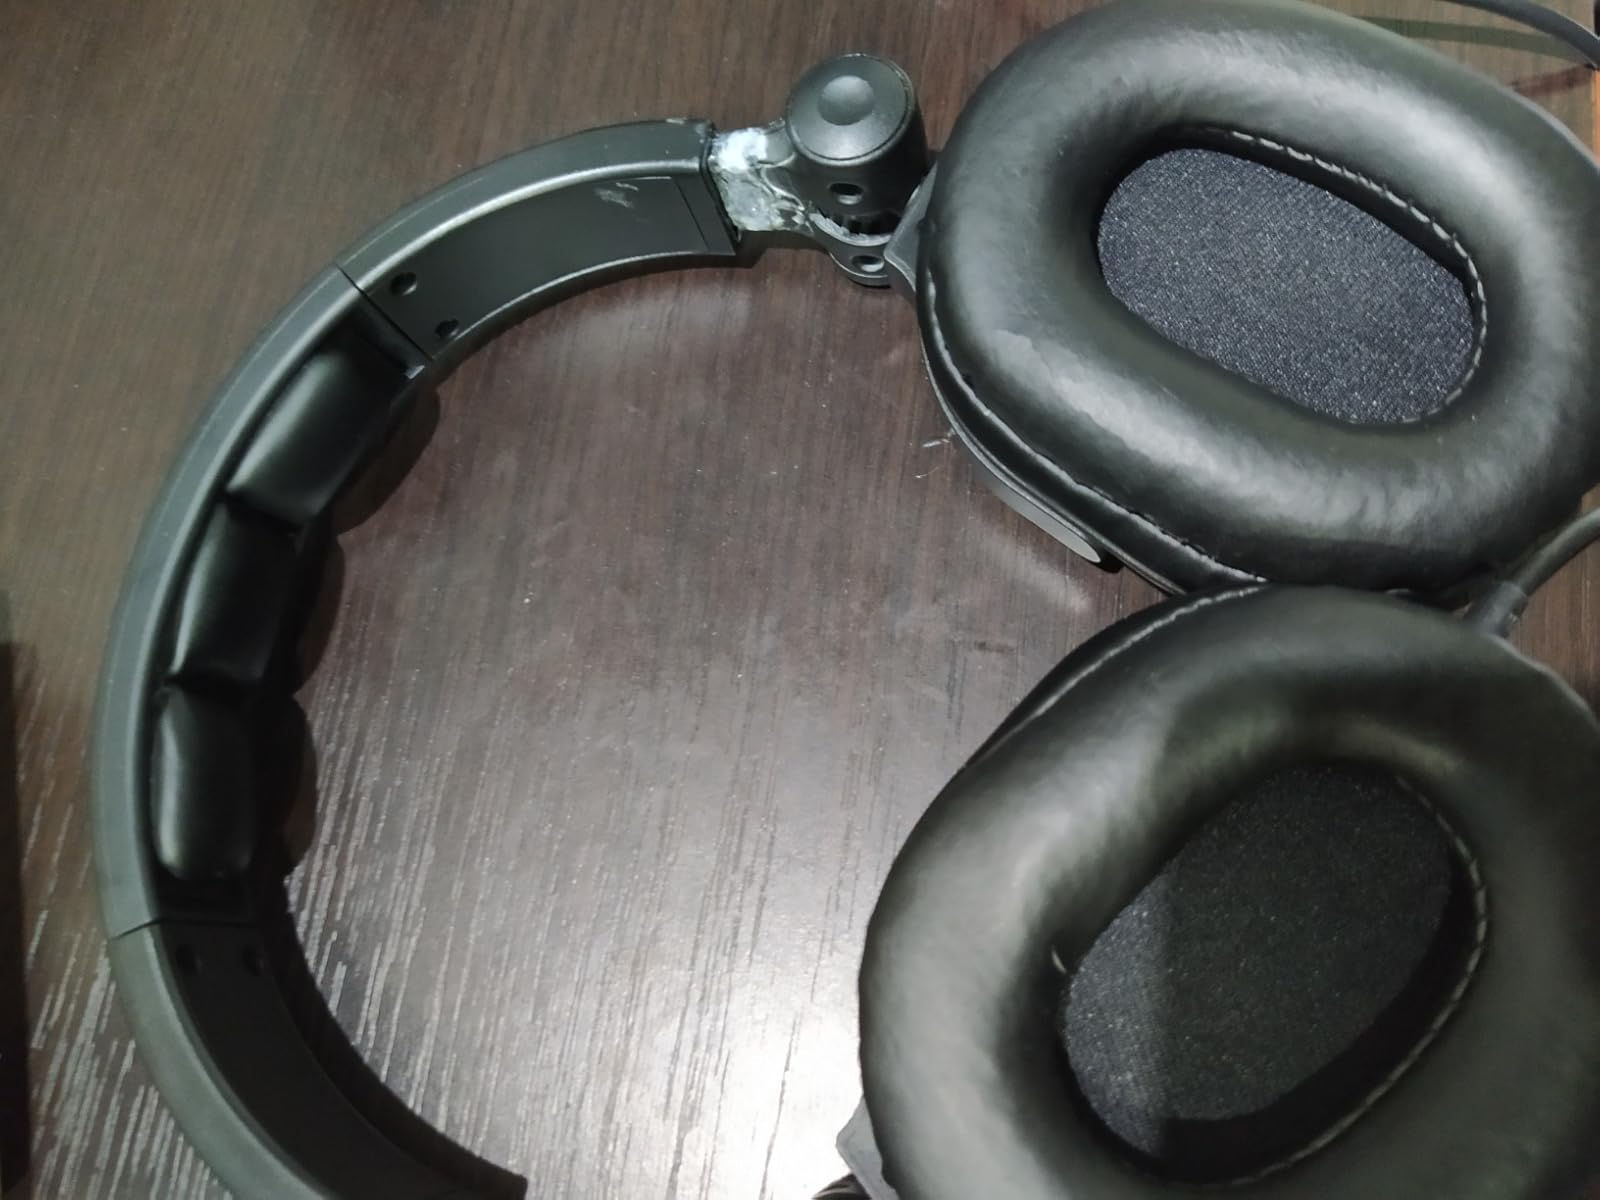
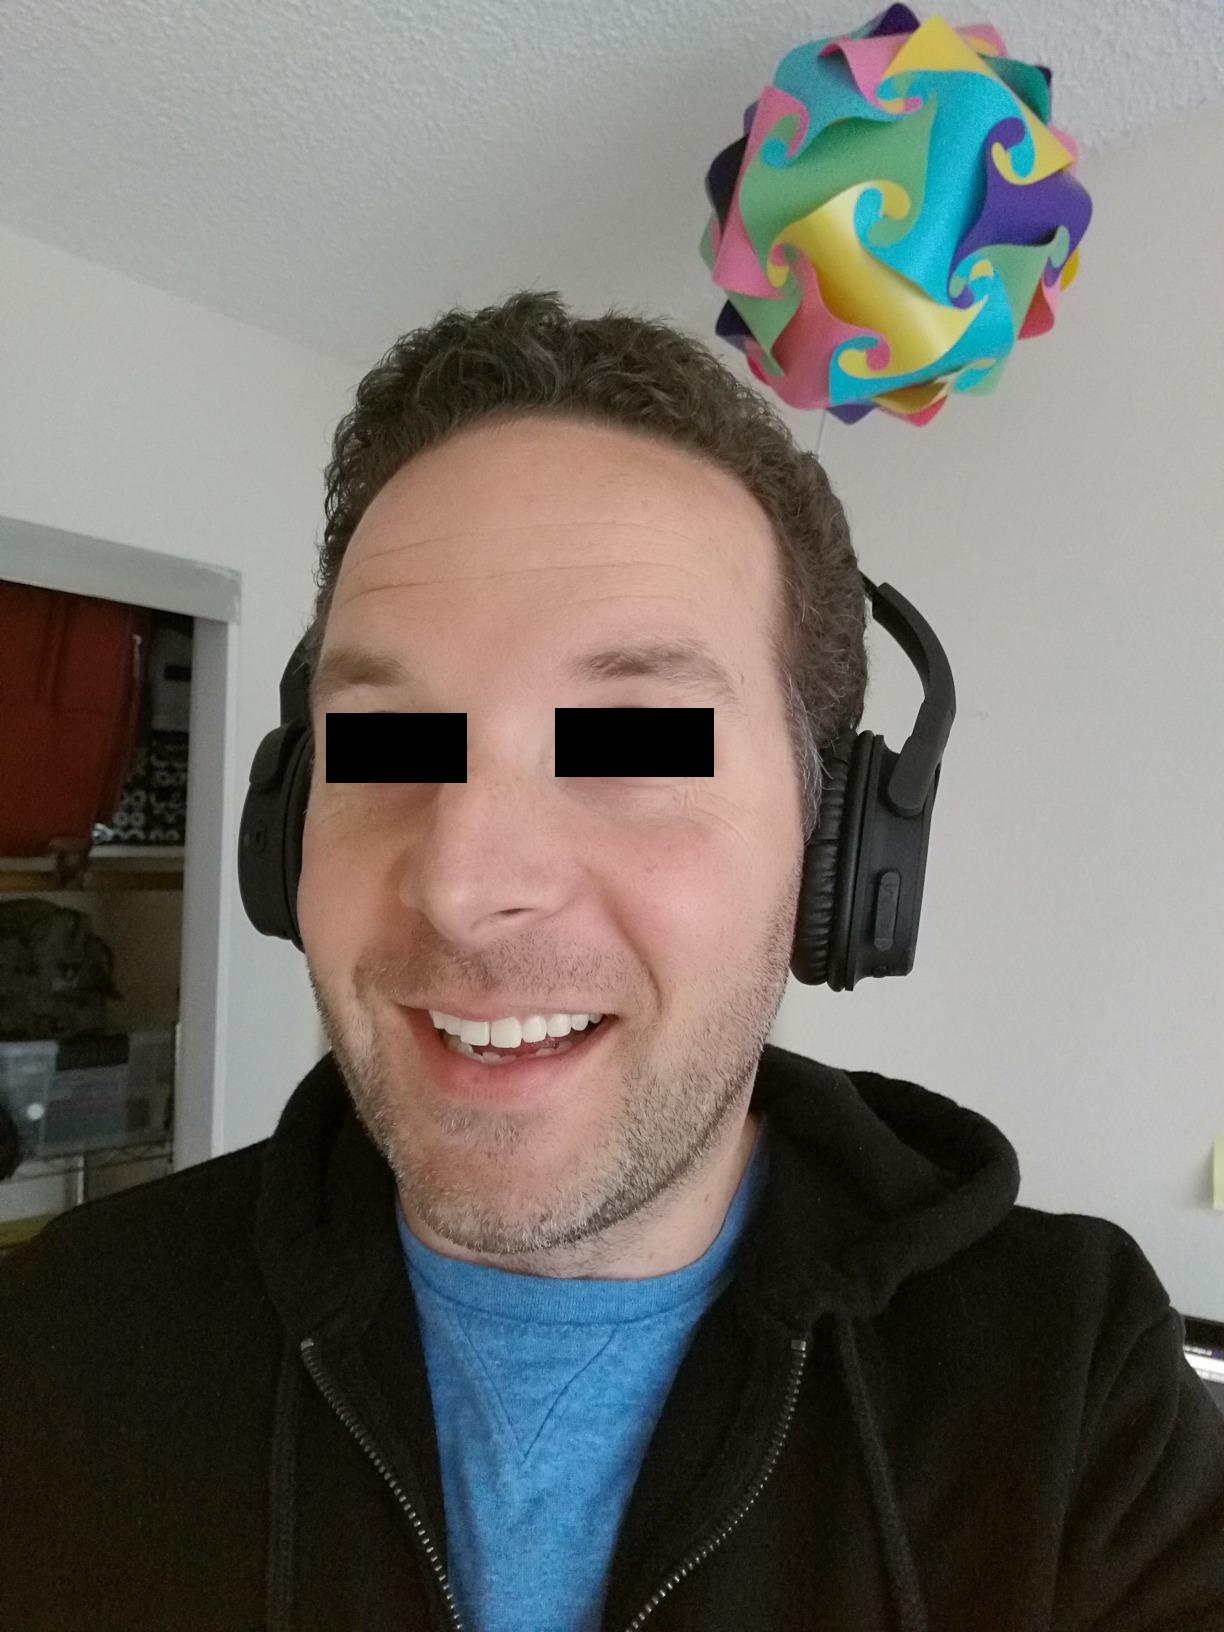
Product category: headphones
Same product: no